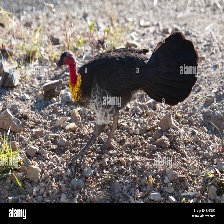
Species: BUSH TURKEY
Scientific name: ALECTURA LATHAMI